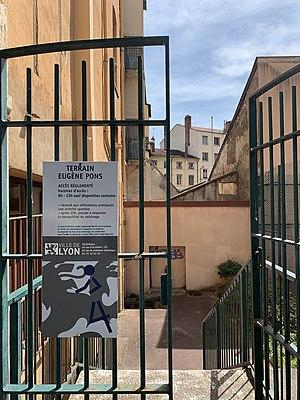
Terrain Eugène Pons (Lyon).
Eugène Pons, né le 15 mai 1886 à Saint-Étienne et mort en déportation le 24 février 1945 au camp de concentration de Neuengamme, est une figure catholique lyonnaise, un imprimeur et un résistant français spécialisé dans l'impression de journaux clandestins. De 1940 à 1944, il se charge dans son imprimerie de la rue de la Vieille-Monnaie de l'impression de journaux de la Résistance, en particulier Témoignage chrétien, Combat, La Marseillaise et Franc-tireur. Il s'est également chargé des 25 000 exemplaires du Faux Nouvelliste le 31 décembre 1943. Prenant la défense d'un des employés de son imprimerie, il est arrêté en mai 1944, puis déporté à Neuengamme où il meurt d'épuisement en 1945.